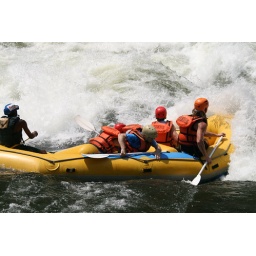
I'm at the back in the blue t-shirt and white helmet